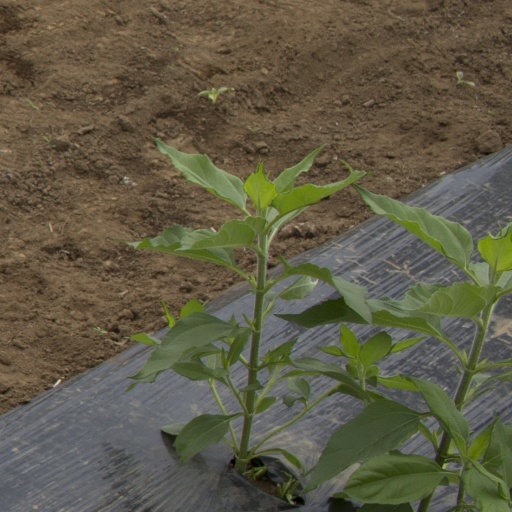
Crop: Jerusalem artichoke